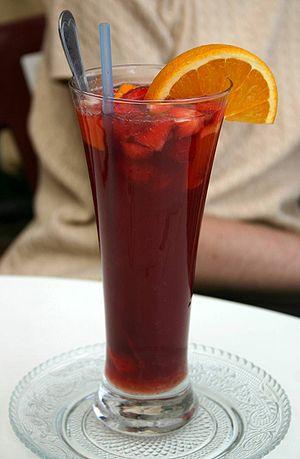
La sangria est une boisson alcoolisée aux origines controversées. Selon certaines sources, la sangria ne proviendrait pas d'Espagne, mais plutôt des Antilles ou d’Amérique du Sud. C'est au XIXᵉ siècle que les premières références à cette boisson sont faites, toutes sur le continent américain. Toutefois, le père Esteban Torres aurait rapporté dès 1788, que cette boisson, inventée par les Anglais, se buvait beaucoup dans les colonies françaises et britanniques aux Antilles.